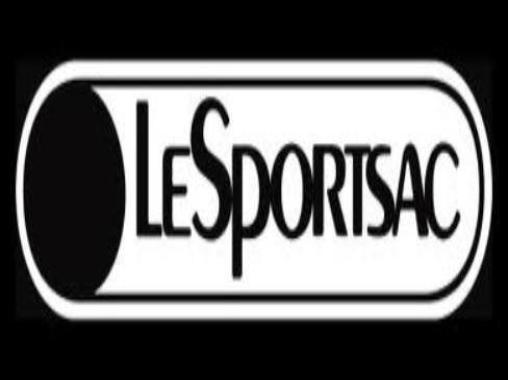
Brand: lesportsac
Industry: Clothes